Answer in natural language. Considering the relative positions, is blue rhombus armchair with wooden legs (marked C) above or below maple baseball bat with black grip (marked B)? Choose between the following options: below or above
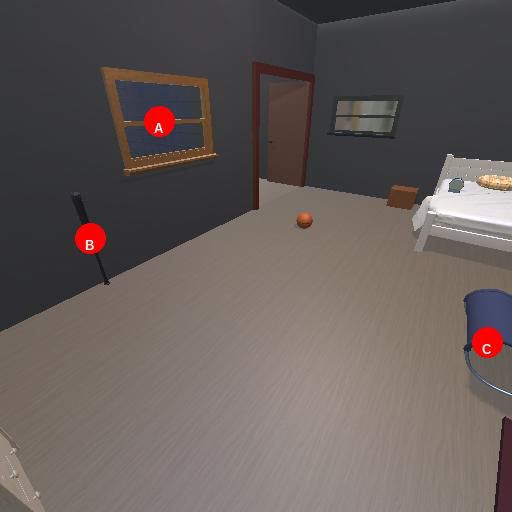
<answer>below</answer>